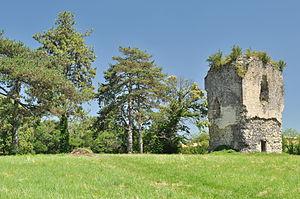
ruines de la Tour du Poulet
Saint-Chef est une commune française située dans le nord du département de l'Isère en région Auvergne-Rhône-Alpes.